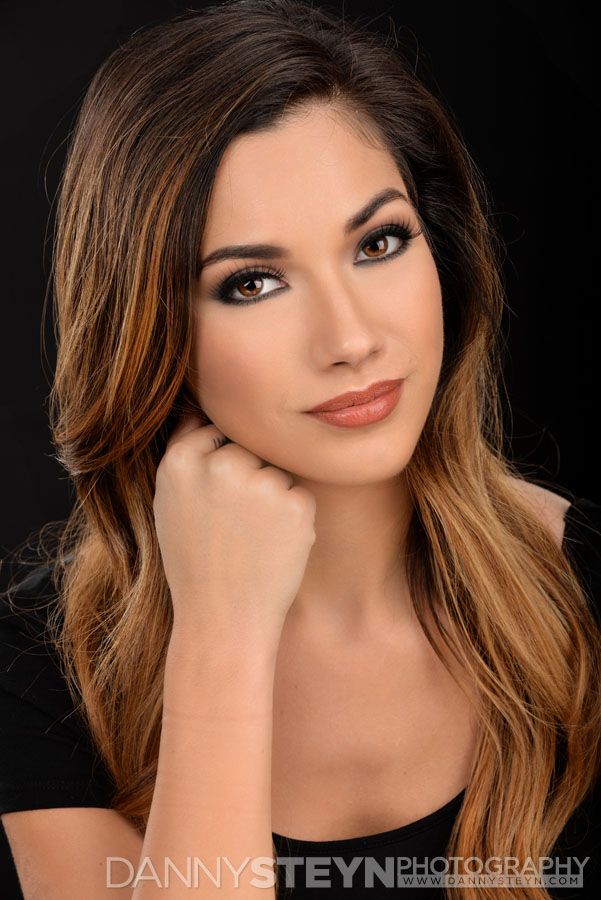
Gender: women